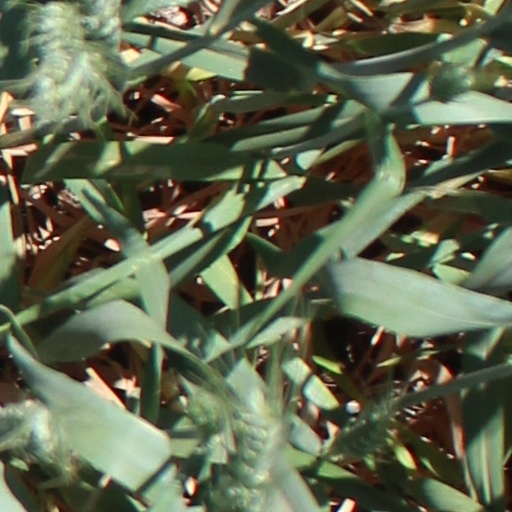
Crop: wheat